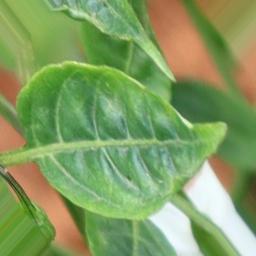
Label: nutritional